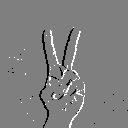
ASL letter: v